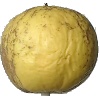
Label: golden_apple